Paul Kruger

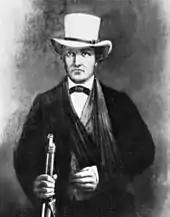
A man in a dark suit with a white hat. His left arm seems to be in a sling. In his right hand he grasps the barrel of a rifle.

The Voortrekkers faced indigenous competition for the area they were entering from Mzilikazi and his Ndebele (or Matabele) people, a branch from the Zulu Kingdom to the south-east. On 16 October 1836, the 11-year-old Kruger took part in the Battle of Vegkop, where Potgieter's laager, a circle of wagons chained together, was unsuccessfully attacked by Mzilikazi and around 4,000–6,000 Matabele warriors. Kruger and the other small children assisted in tasks such as bullet-casting, while the women and larger boys helped the fighting men, of whom there were about 40. Kruger could recall the battle in great detail and give a vivid account well into old age.